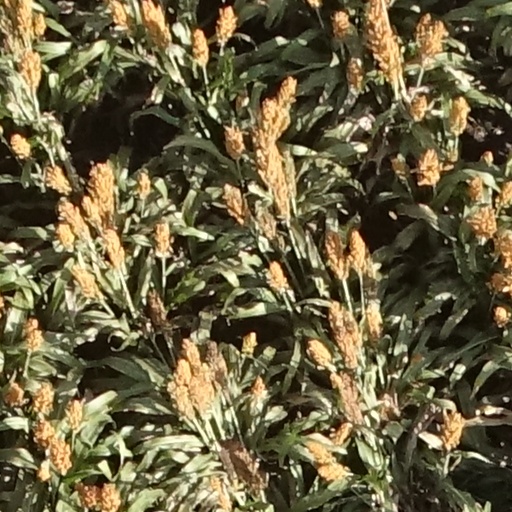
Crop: sorghum